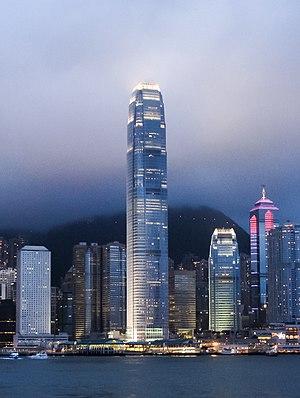
Le Two International Finance Centre ou 2IFC est un gratte-ciel situé à Hong Kong, dans le quartier central.